Imitation of Life (novel)

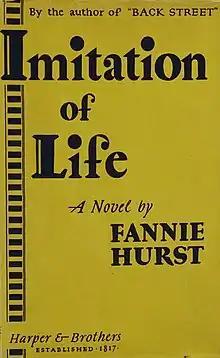
First edition dust jacket cover

Imitation of Life is a popular 1933 novel by Fannie Hurst that was adapted into two successful films for Universal Pictures: a 1934 film, and a 1959 remake. The novel, which deals with issues of race, class and gender, was originally serialized in 1932 in the magazine "Pictorial Review" under the title "Sugar House".